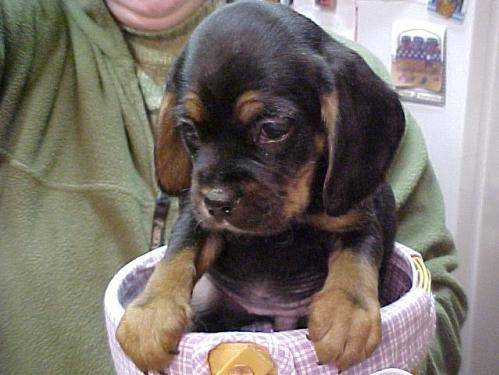
Label: dog